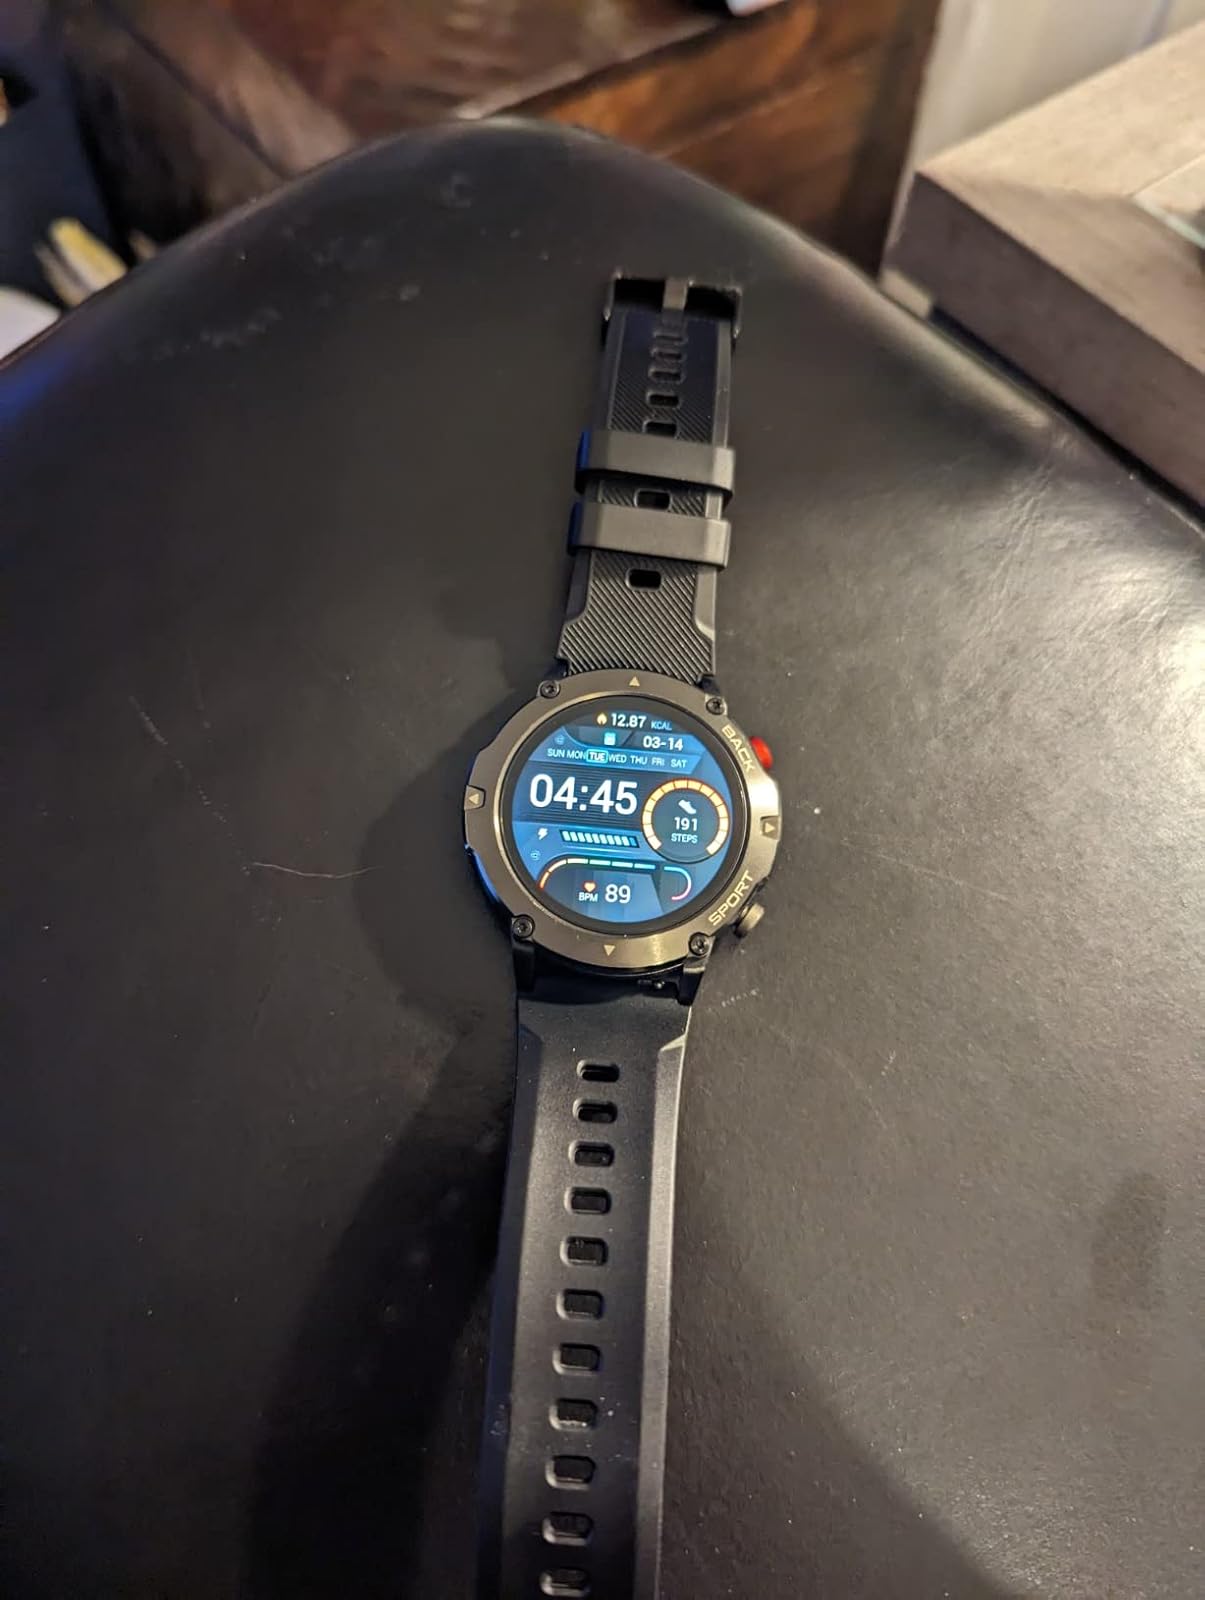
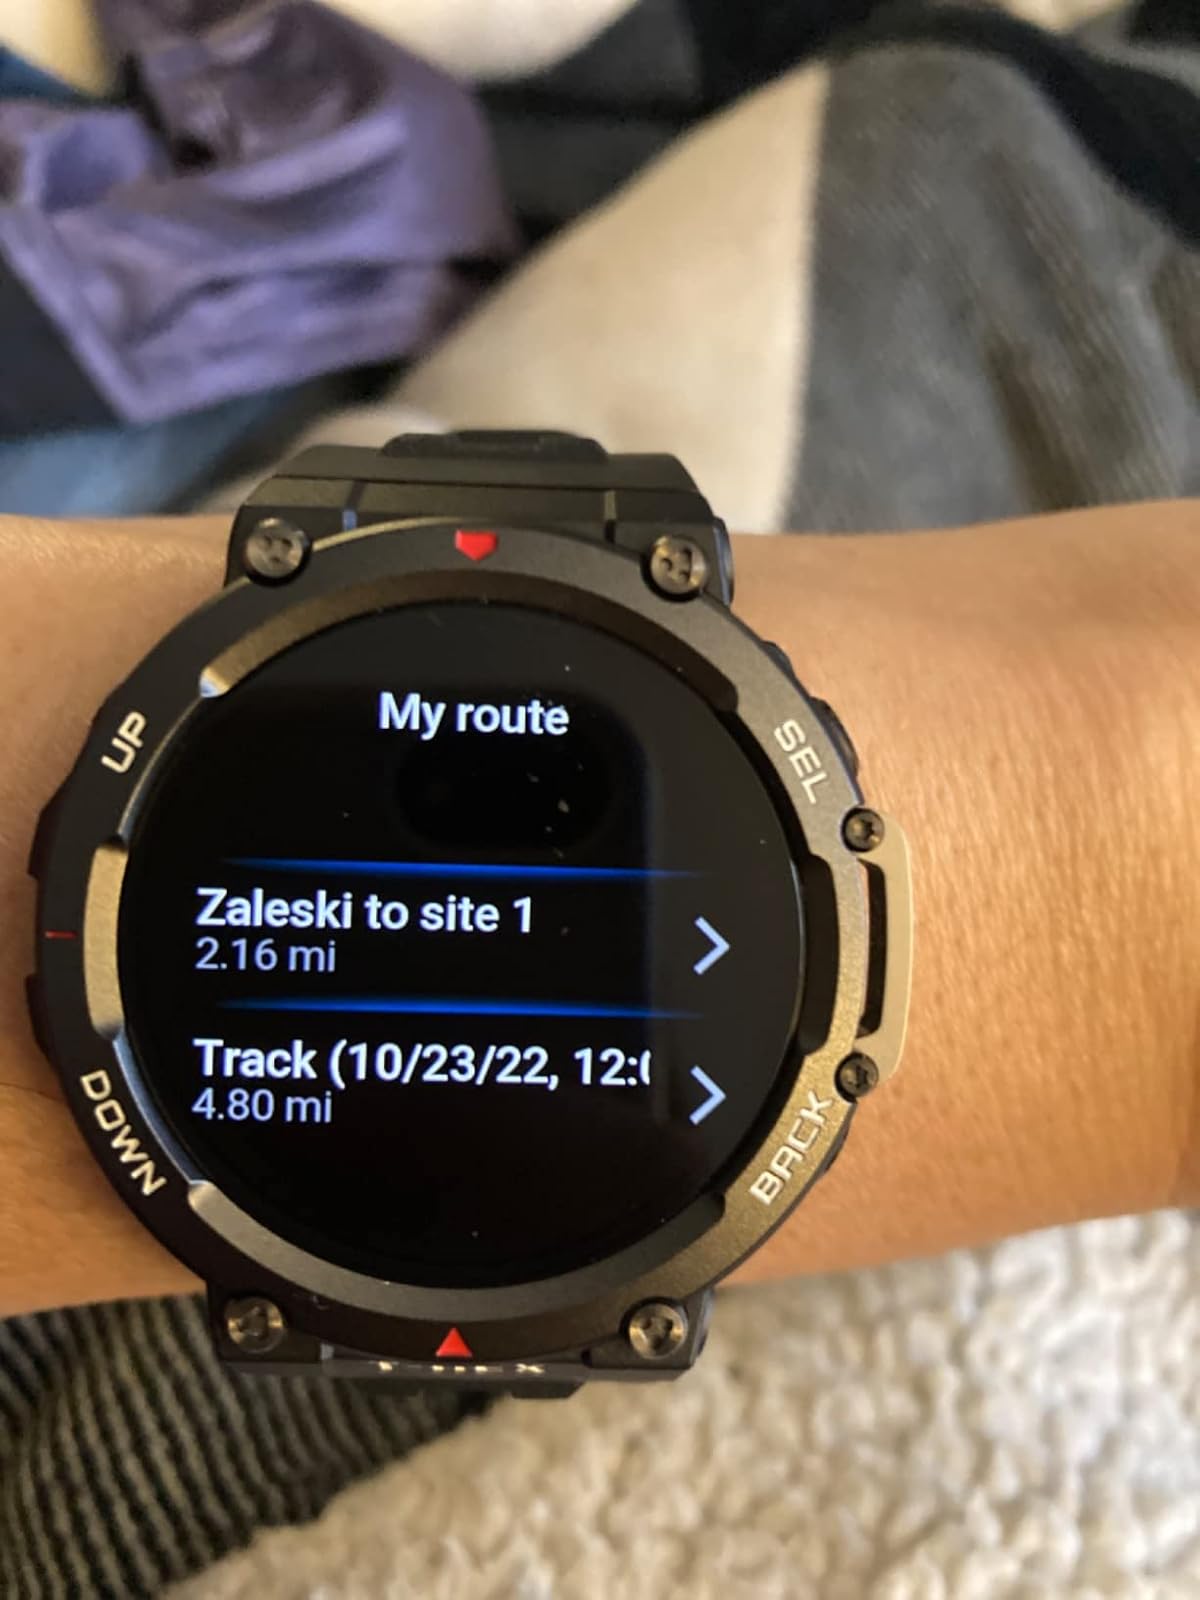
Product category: smartwatch
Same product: no